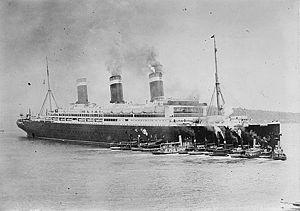
Le Vaterland, plus tard rebaptisé Leviathan, est un paquebot transatlantique allemand puis américain, construit par les chantiers Blohm & Voss pour la compagnie maritime Hamburg America Line. C'est le deuxième navire d'une série de trois paquebots, avec l’Imperator et le Bismarck.